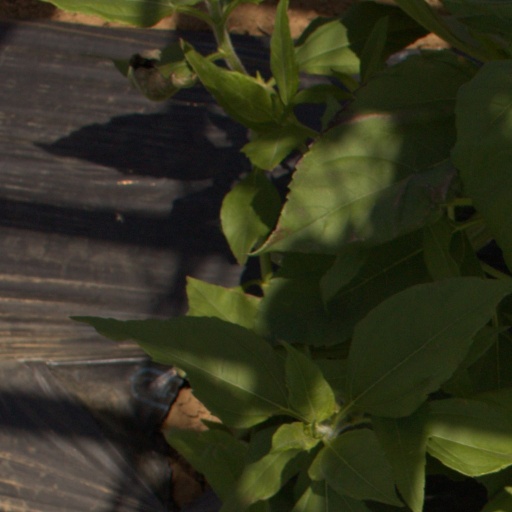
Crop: Jerusalem artichoke